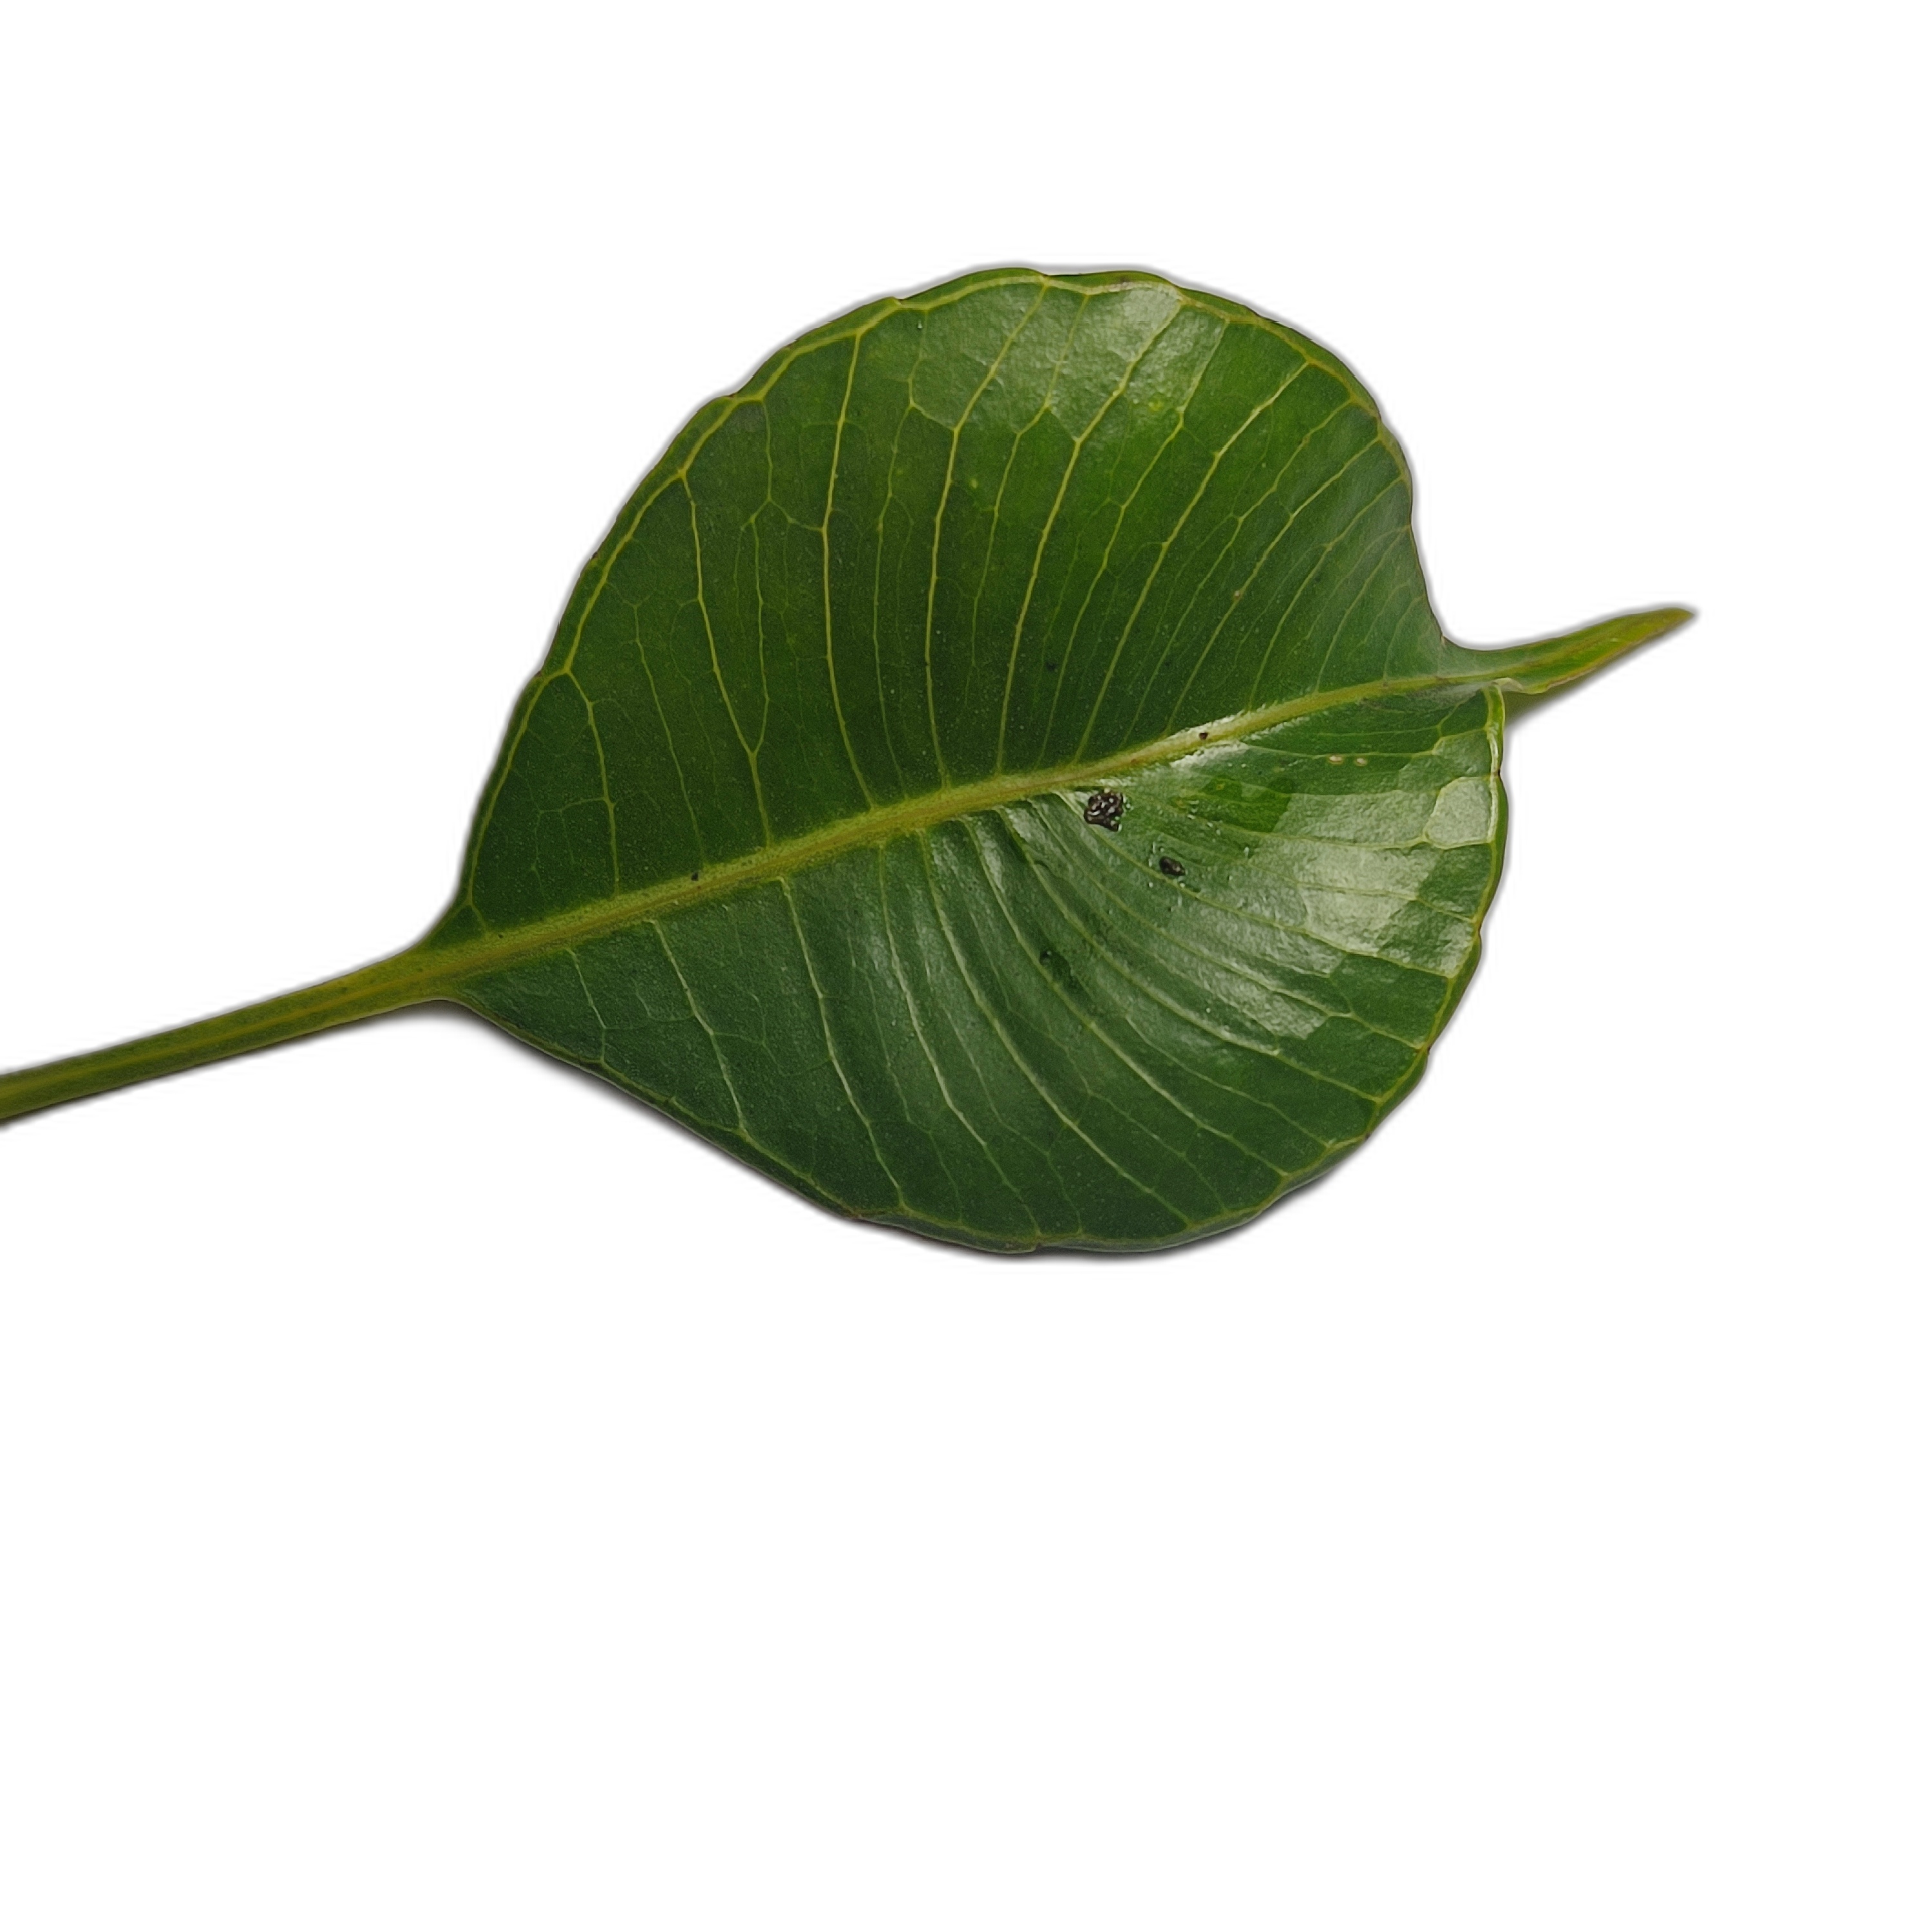
Label: healthy